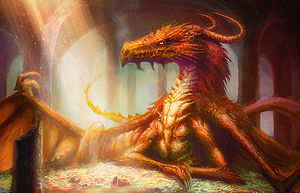
Racer og monstre i Dungeons & Dragons / Drager
Drage
"I bordrollespillet Dungeons & Dragons spiller fantasivæsner, herunder fabeldyr, drager, uhyrer og monstre, en væsentlig rolle, og der findes i hundredvis af forskellige slags. Under ét betegnes fantasivæsnerne ofte som ""racer"" eller monstre. Racerne og monstrene kan inddeles i mange kategorier, og på mange måder, men kategorierne menneskelignende racer og humanoide racer er vigtige. Som udgangspunkt, er det kun mennesker og de menneskelignende racer som er tilgængelige som spilkarakterer, men nogle valgfrie regelsupplementer udvider dog mulighederne.